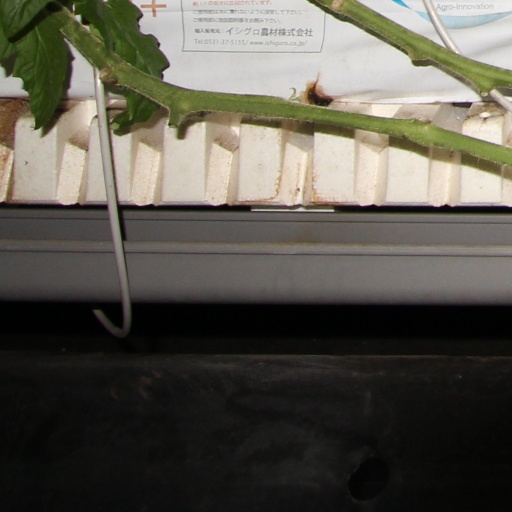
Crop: tomato